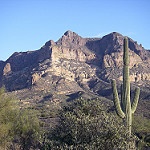
Label: mountain